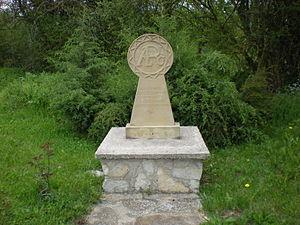
Joan Perez de Lazarraga, seigneur de la tour de Larrea, né vers 1548 et mort le 12 avril 1605, est un écrivain basque, né et mort à Larrea dans la province d'Álava.